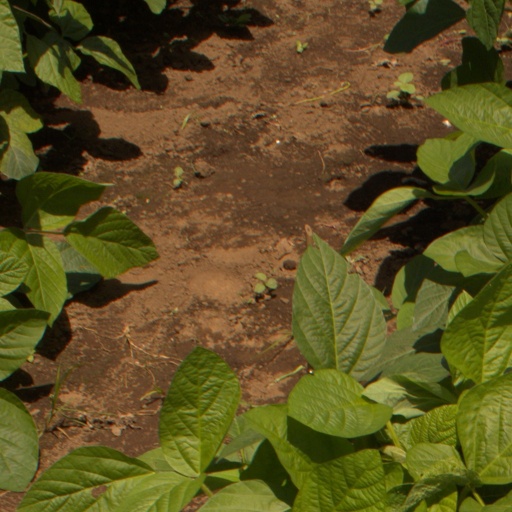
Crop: soybean